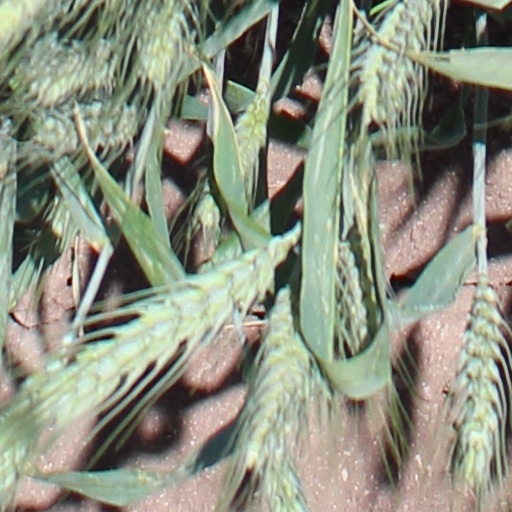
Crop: wheat